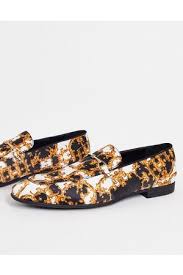
Label: Boat